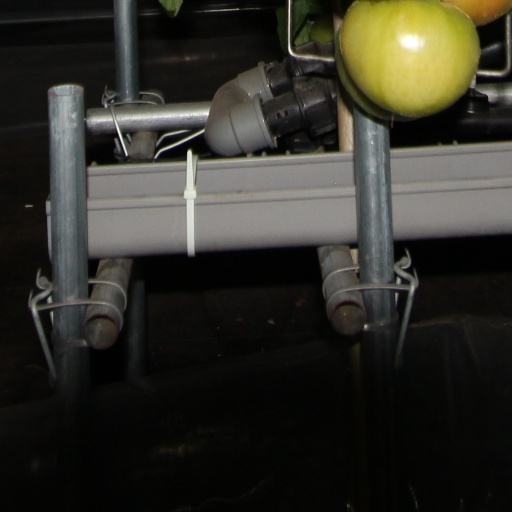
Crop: tomato